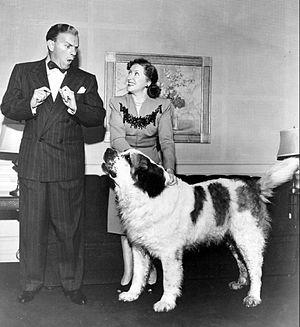
Nathan Birnbaum, dit George Burns, est d'abord un comédien de vaudeville américain qui a continué sa carrière dans le cinéma, la radio et la télévision.